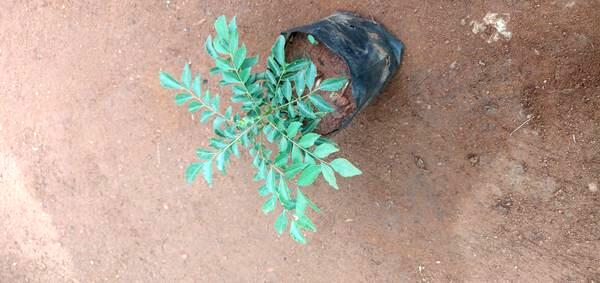
Plant: Curry_Leaf